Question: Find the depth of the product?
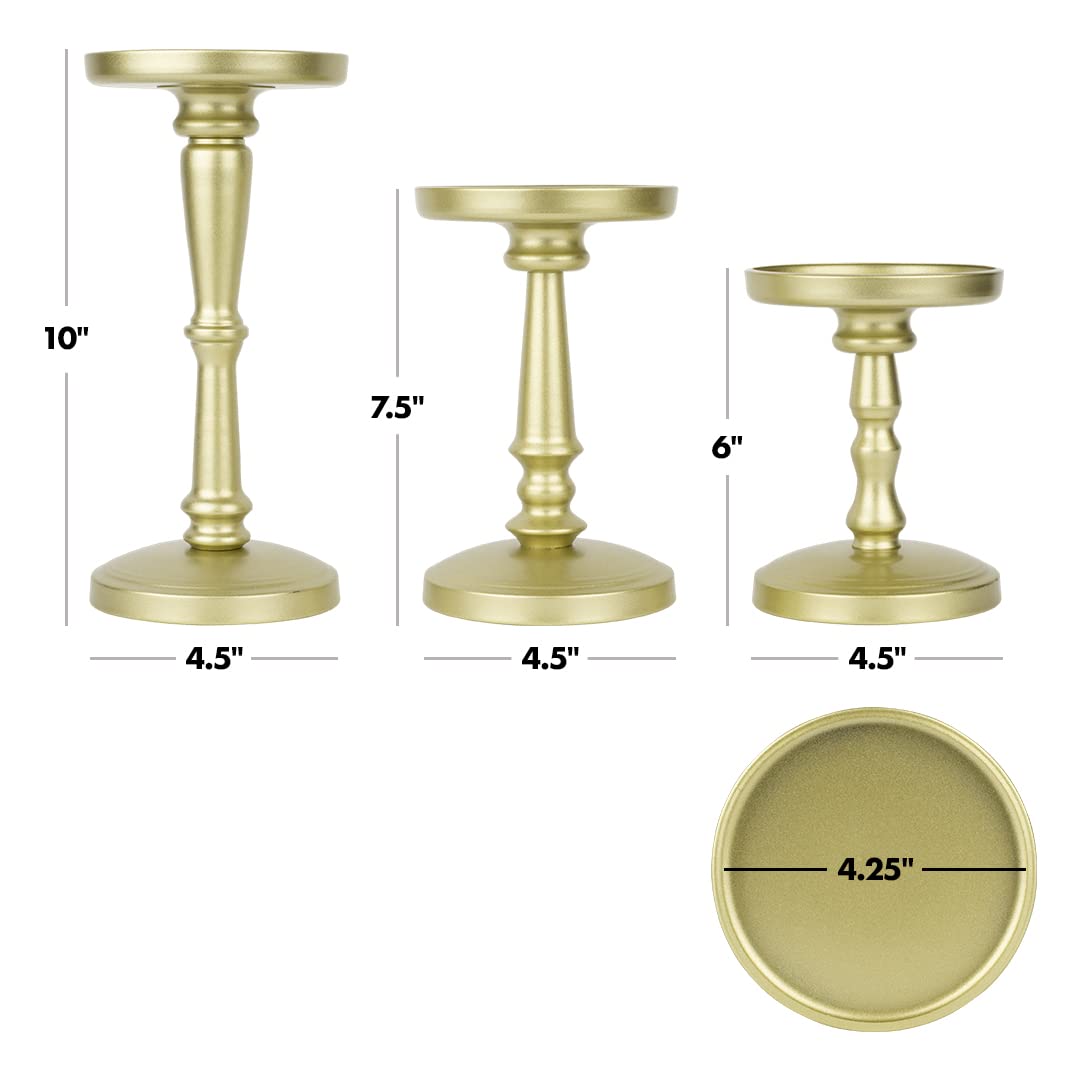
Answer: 4.5 inch